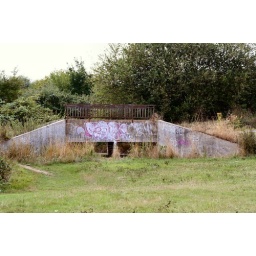
A bridge to and from nowhere...not used anymore. Situated in the far field of Admiral Park, Chelmsford, Essex.